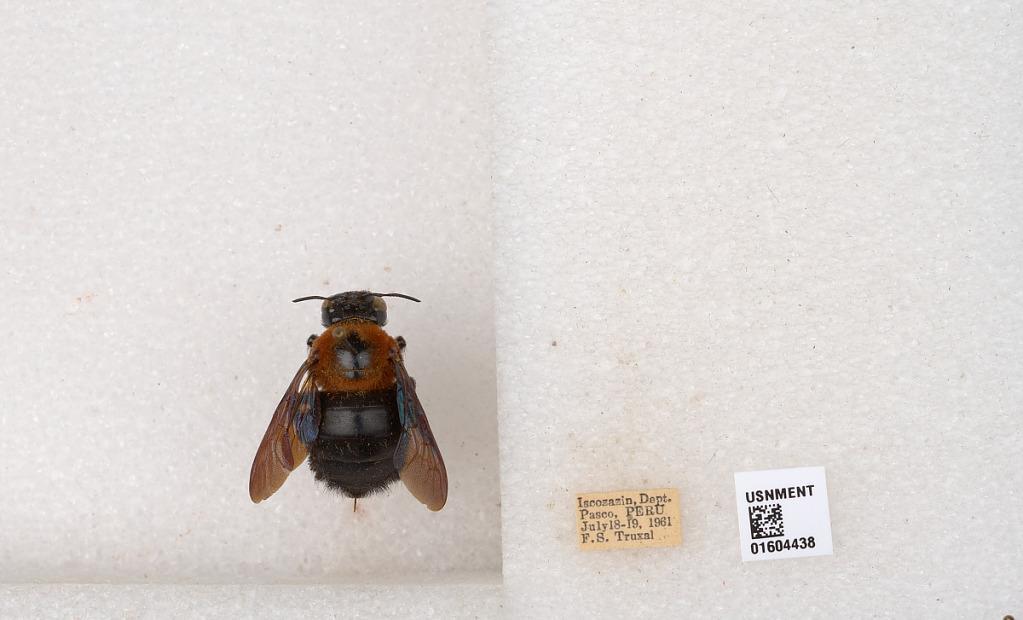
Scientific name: Xylocopa
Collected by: F. Truxal
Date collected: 1961-7-18
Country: Peru
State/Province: Pasco
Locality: Iscozazin